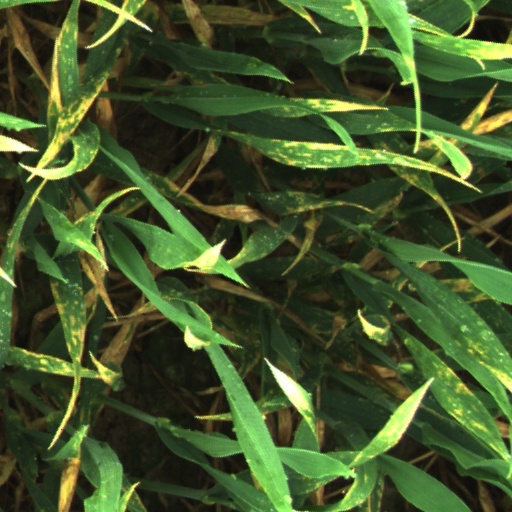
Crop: wheat